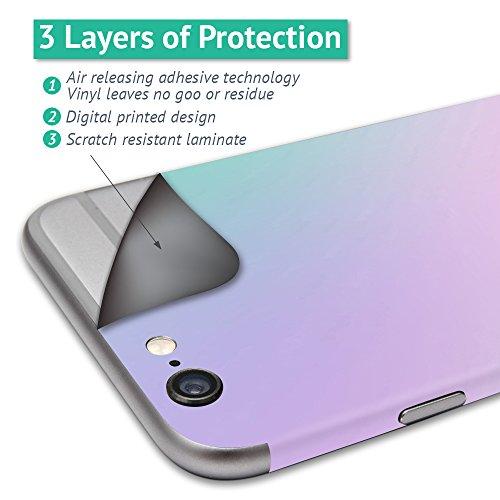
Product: MightySkins Skin Compatible with Yuneec H520-G Quadcopter Drone - Pink Trooper Storm | Protective, Durable, and Unique Vinyl wrap Cover | Easy to Apply, Remove, and Change Styles | Made in The USA
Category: Toys & Games | Hobbies | Remote & App Controlled Vehicles & Parts | Remote & App Controlled Vehicles | Quadcopters & Multirotors
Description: SET THE TREND: Show off your own unique style with Mighty Skins for your Yuneec H520-G Quadcopter Drone Don’t like the Pink Trooper Storm skin We have hundreds of designs to choose from, so your Yuneec H520-G Quadcopter Drone will be as unique as you are.
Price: $39.99
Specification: ProductDimensions:14x0.1x30inches|ItemWeight:0.16ounces|ShippingWeight:0.96ounces(Viewshippingratesandpolicies)|ASIN:B07K4T2VRL|Itemmodelnumber:YUH520-PinkTrooperStorm